Victoria College, Jersey

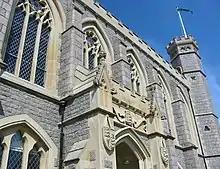
A photograph of one of the school buildings in 2007

A memorial service was held on 2 June 1946 in the main hall to remember Old Victorians who died in the war. The school quickly returned to its normal functioning, and the next few years saw a range of developments including a wider range of subjects and the building of a new sports pavilion and art building. By 1952, the school was in a state fit to celebrate its centenary, which was marked by a visit from the Duke and Duchess of Gloucester. This development continued into the next decade as an associated preparatory school was opened in 1966. The school's 125 year anniversary was commemorated by Jersey Post with an issue of special stamps on 29 September 1977.